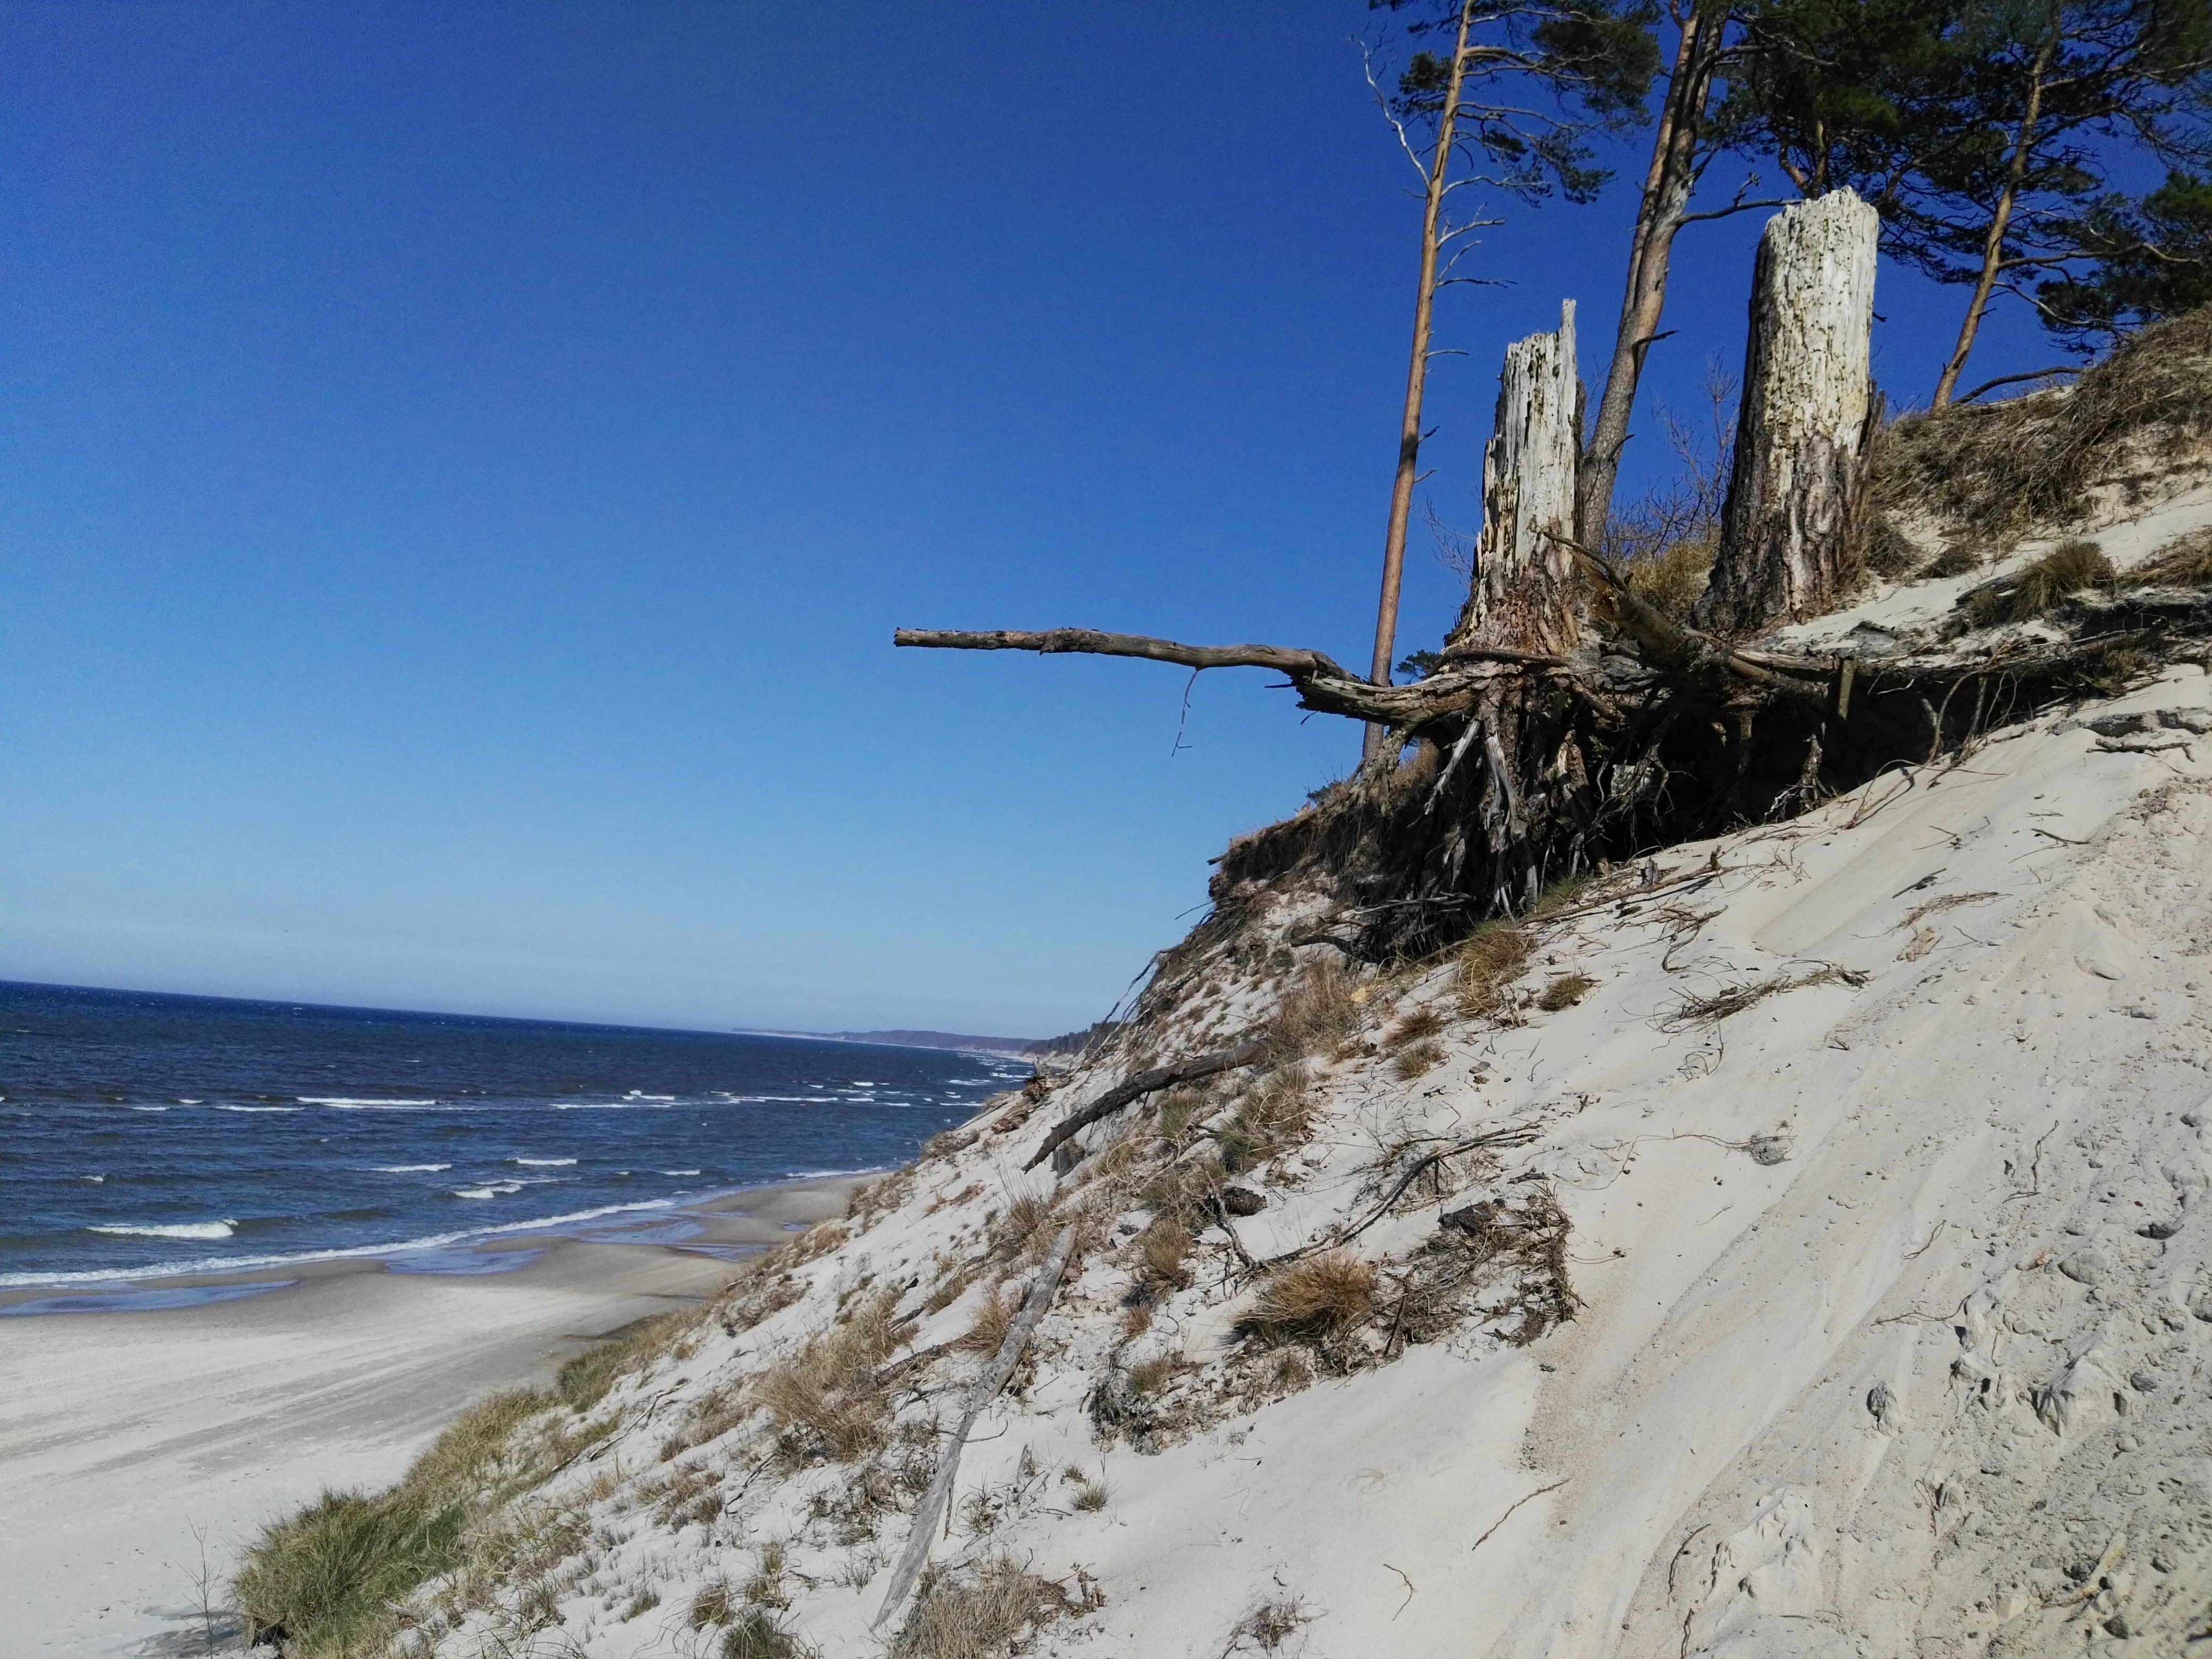
seashore, shore, coast, beach, sky, sea, sand, tree, coastal and oceanic landforms, ocean, rock, cliff, terrain, vacation, geology, headland, bay, plant, klippe, geological phenomenon, cape, national park, wood, landscape, promontory, formation, tourism, wave